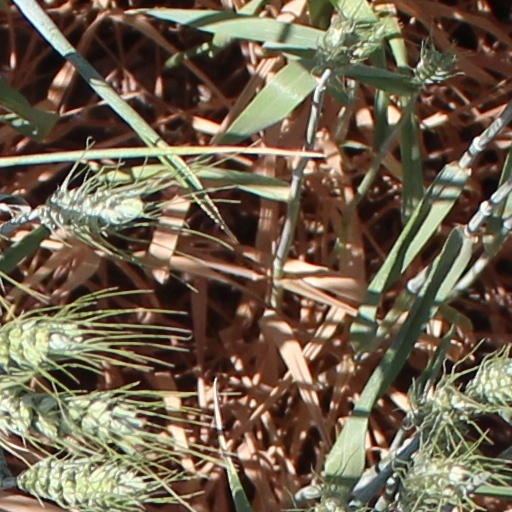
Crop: wheat